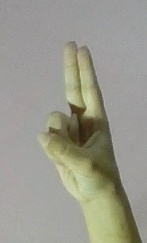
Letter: taa